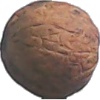
Label: Walnut 1